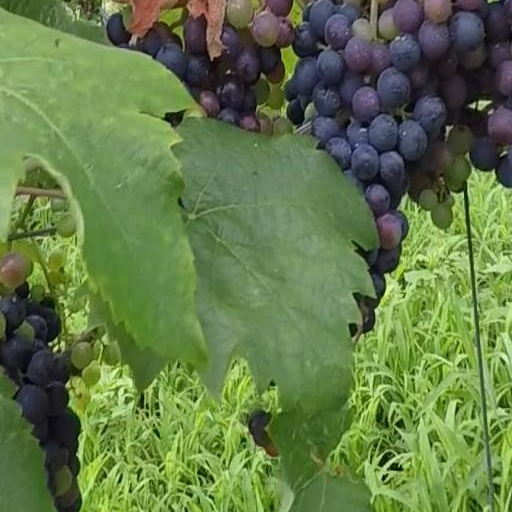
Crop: grape